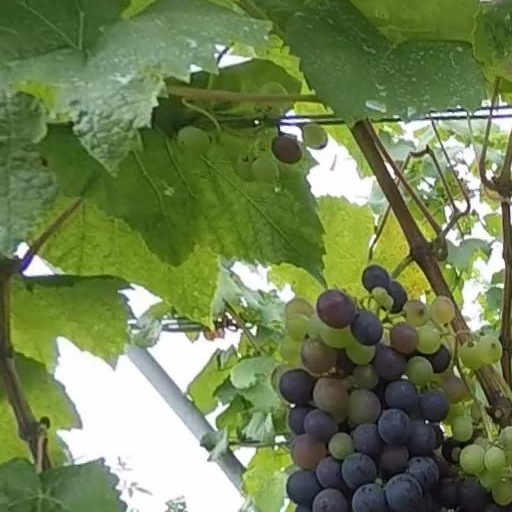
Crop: grape